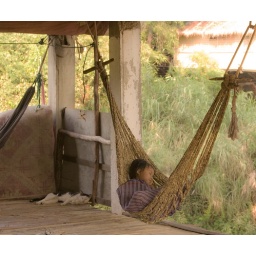
A girl and her cat take a nap in the countryside outside of Phnom Penh, Cambodia